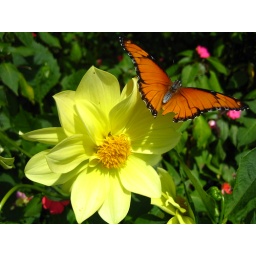
A butterfly on a flower in Kenya